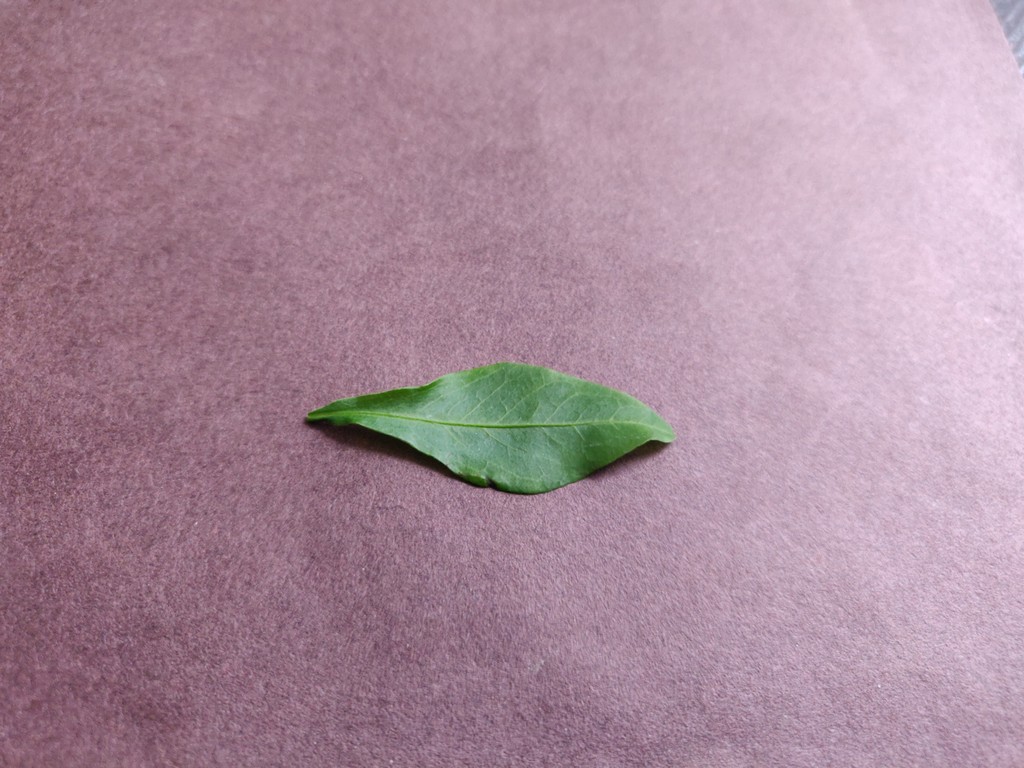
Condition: Healthy
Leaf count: single
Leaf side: front